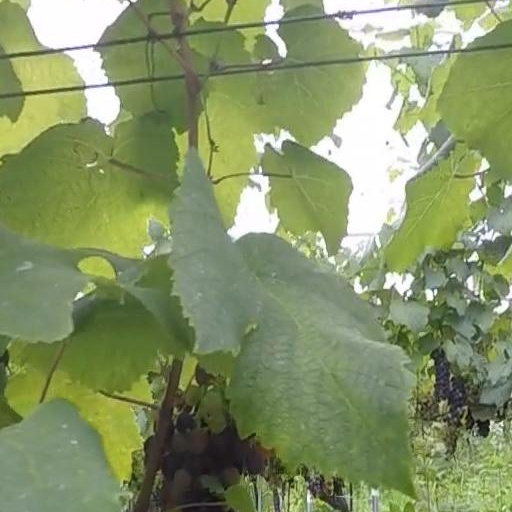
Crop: grape